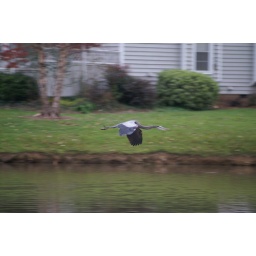
Blue heron flying over Kildaire Farms lake in Cary, NC.